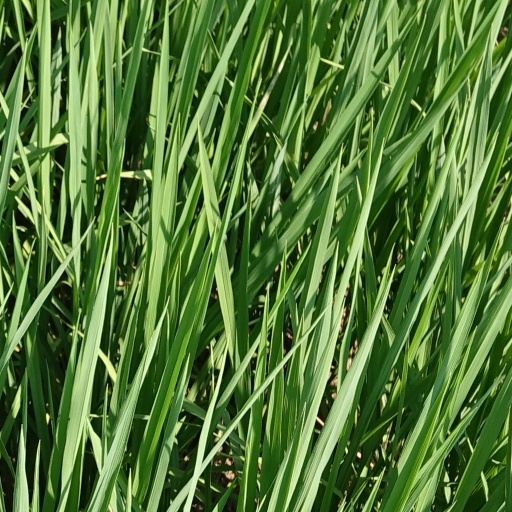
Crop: rice